Bombing of Tokyo (10 March 1945)

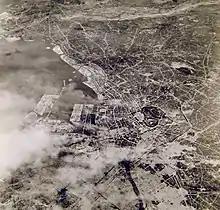
A USAAF reconnaissance photograph of Tokyo taken on 10 March 1945. Part of the area destroyed by the raid is visible at the bottom of the image.

On 8 March, LeMay issued orders for a major firebombing attack on Tokyo the next night. The raid was to target a rectangular area in northeastern Tokyo designated Zone I by the USAAF, which measured approximately by . This area was divided by the Sumida River, and included most of Asakusa, Honjo and Fukagawa Wards. These wards formed part of the informally defined Shitamachi district of Tokyo, which was mainly populated by working-class people and artisans. With a population of around 1.1 million, it was one of the most densely populated urban areas in the world.